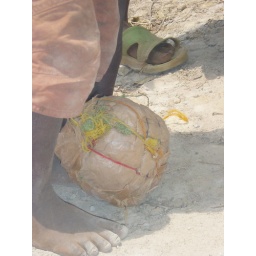
Many kids in Rwanda make soccer balls out of plastic bags they tie together.